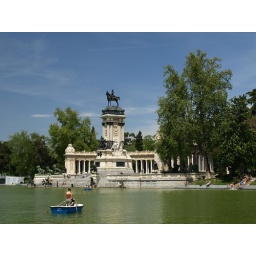
Retiro Parc Madrid monument near the lake